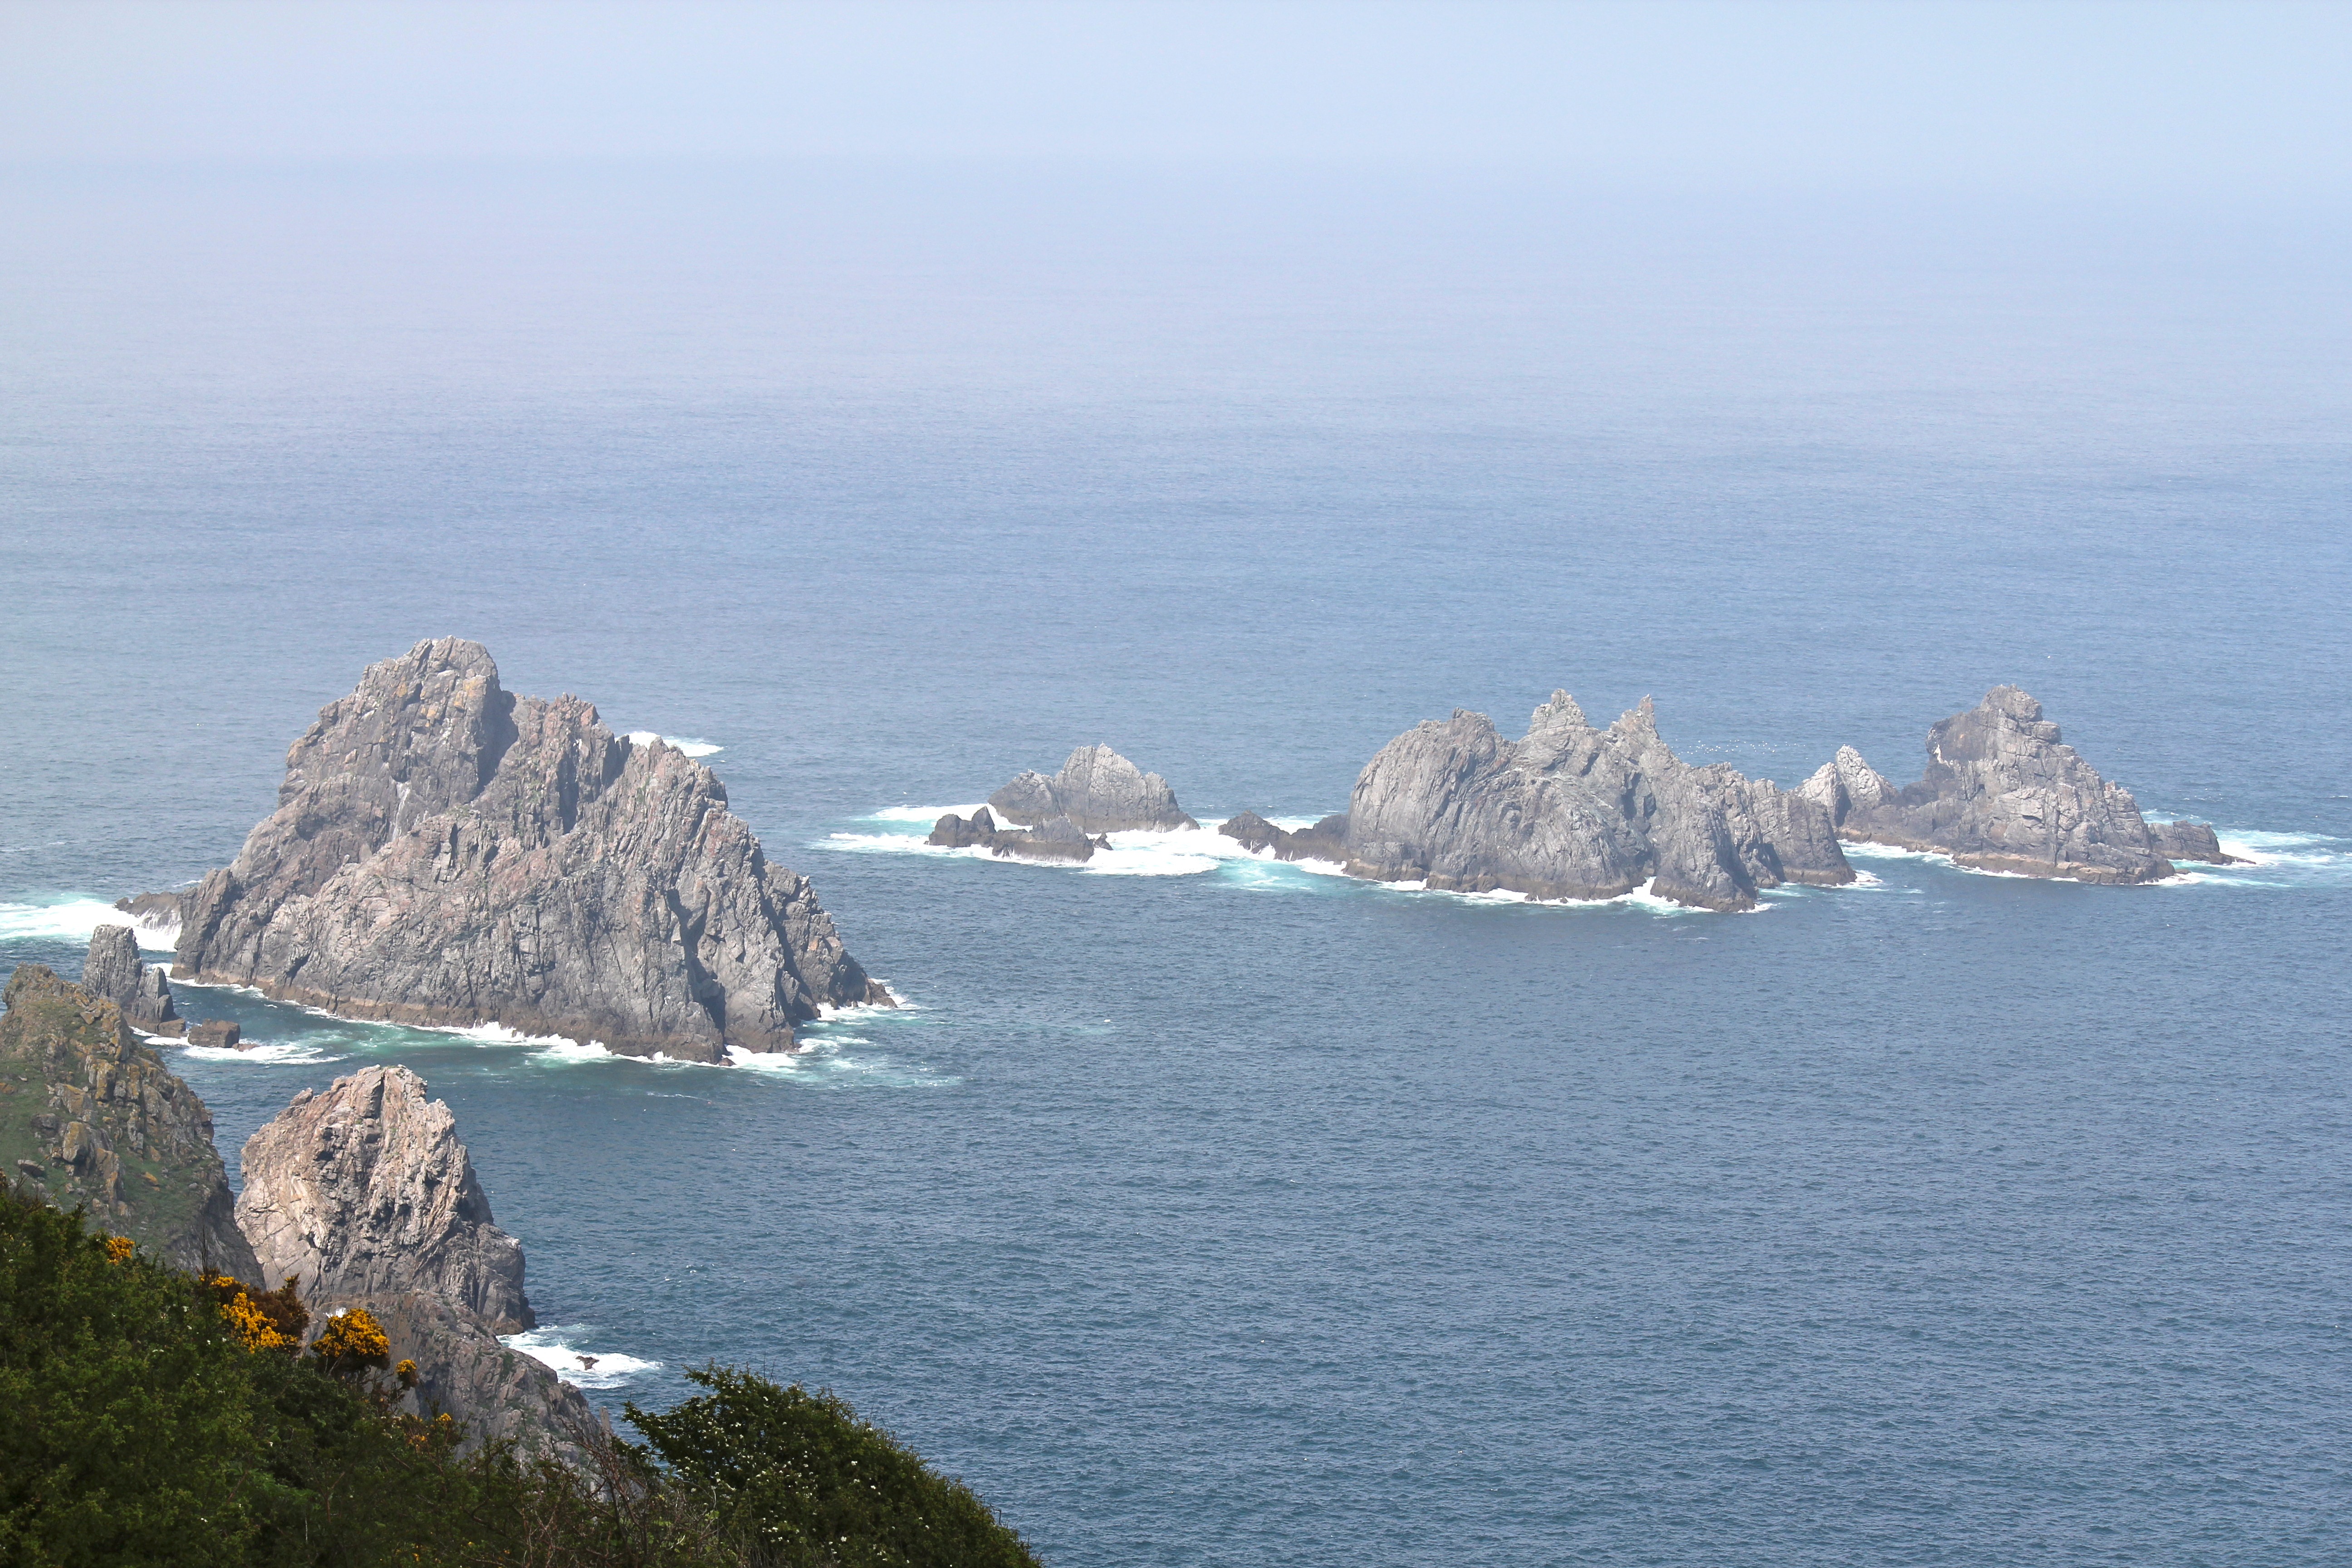
sea, coast, rock, ocean, horizon, shore, cliff, cove, vehicle, bay, stack, terrain, headland, atlantic, cape, union, islet, landform, bay of biscay, geographical feature, promontory